Andalusian independentist conspiracy (1641)

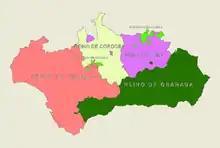
In 1641, Andalusian nobles conspired against King Philip IV.

The Andalusian independentist conspiracy in 1641 was an alleged conspiracy of Andalusian nobility for Andalusia to secede from Spain. The conspiracy was brought to an end in summer 1641 after the plans of rebellion were discovered.